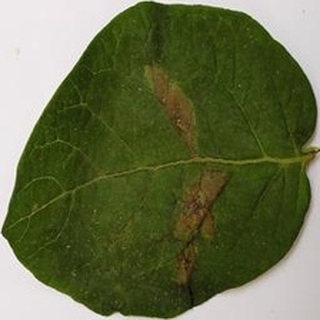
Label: potato_late_blight